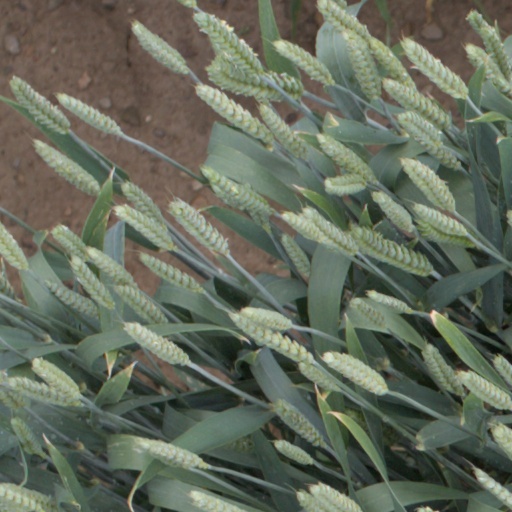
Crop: wheat